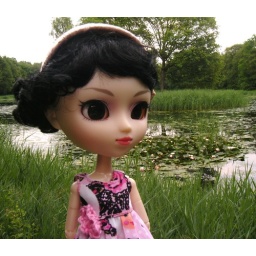
Noa admires the waterlilly's in a cute dress from Mari.